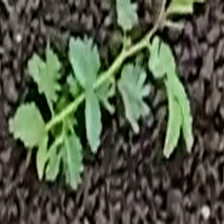
Weed species: Dwarf_cassia_(Chamaecrista pumila)